History of Macedonia (ancient kingdom)

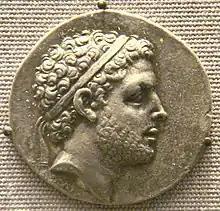
A tetradrachm of Perseus of Macedon; British Museum

However, in 251 BC, Aratus of Sicyon led a rebellion against Antigonus II and in 250 BC, Ptolemy II openly threw his support behind the self-proclaimed king Alexander of Corinth. Although Alexander died in 246 BC and Antigonus was able to score a naval victory against the Ptolemies at the Battle of Andros, the Macedonians lost the Acrocorinth to the forces of Aratus in 243 BC, followed by the induction of Corinth into the Achaean League. Antigonus II finally made peace with the Achaean League in a treaty of 240 BC, ceding the territories that he had lost in Greece. Antigonus II died in 239 BC and was succeeded by his son Demetrius II of Macedon. Seeking an alliance with Macedonia to defend against the Aetolians, the queen mother and regent Olympias II of Epirus offered her daughter Phthia of Macedon to Demetrius II in marriage, which he accepted yet damaged relations with the Seleucids by divorcing Stratonice of Macedon. Although the Aetolians formed an alliance with the Achaean League as a result, Demetrius II was able to invade Boeotia and capture it from the Aetolians by 236 BC.